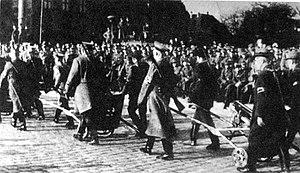
Le Reichsgau Wartheland, à l'origine appelé « Reichsgau Posen », est une circonscription territoriale allemande constituée à partir d'une partie des territoires polonais annexés par le Reich en 1939.
Le siège de Posen désigne les opérations militaires lancées par les unités soviétiques entre le 25 janvier et le 24 février 1945 et ayant pour objectif la capture de la ville de Posen, alors chef-lieu du Wartheland, par l'Armée rouge.